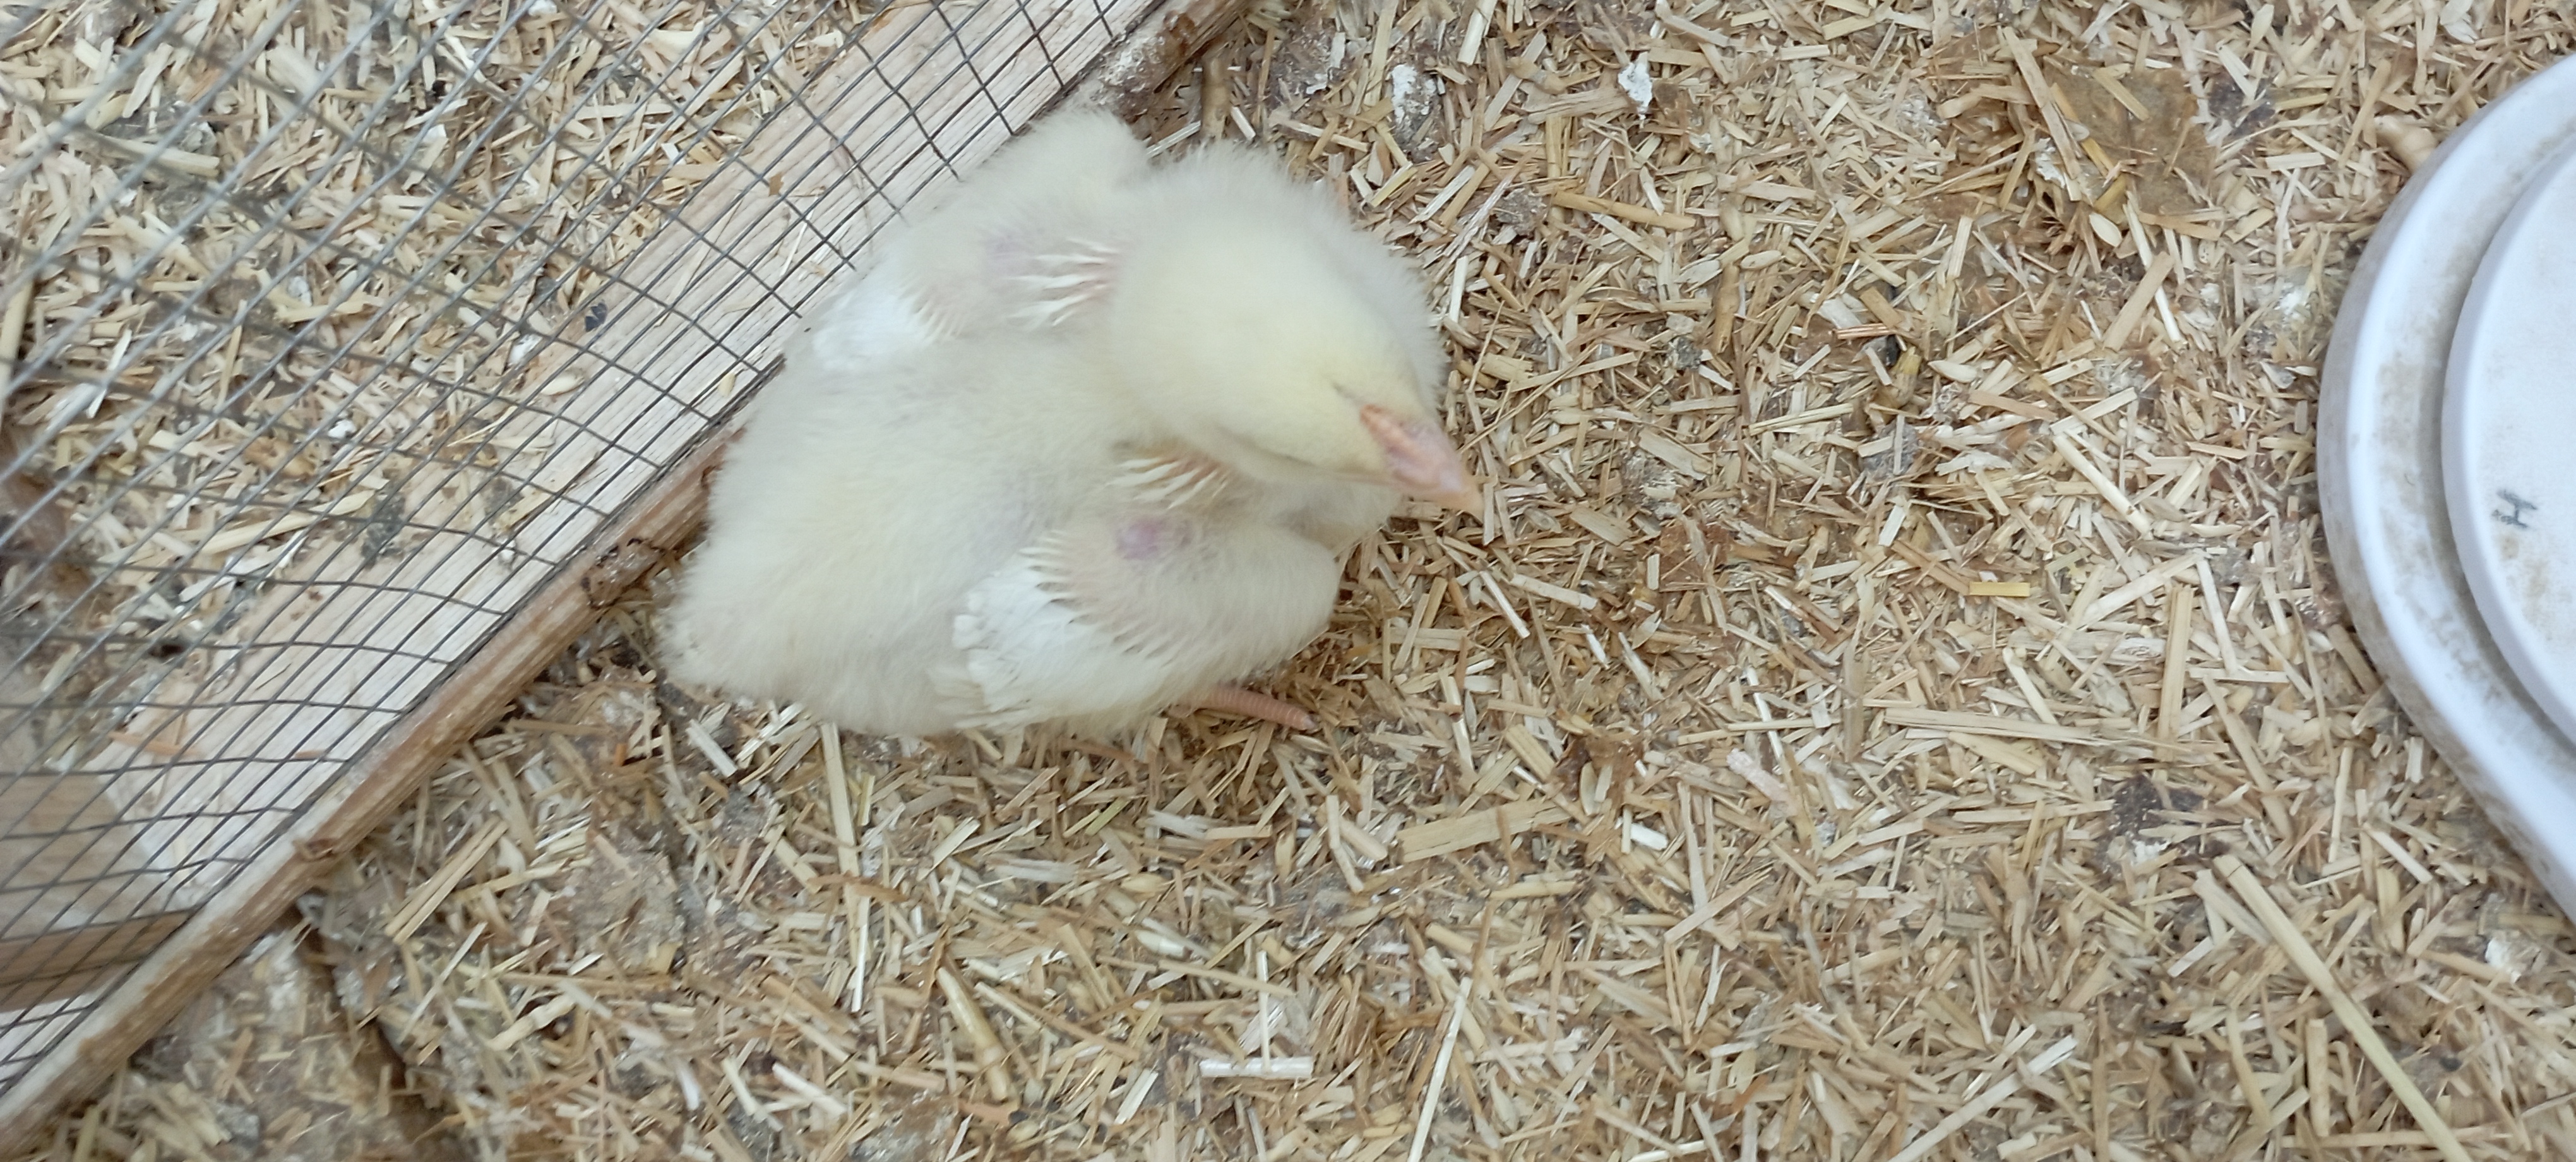
Weight: 304 g